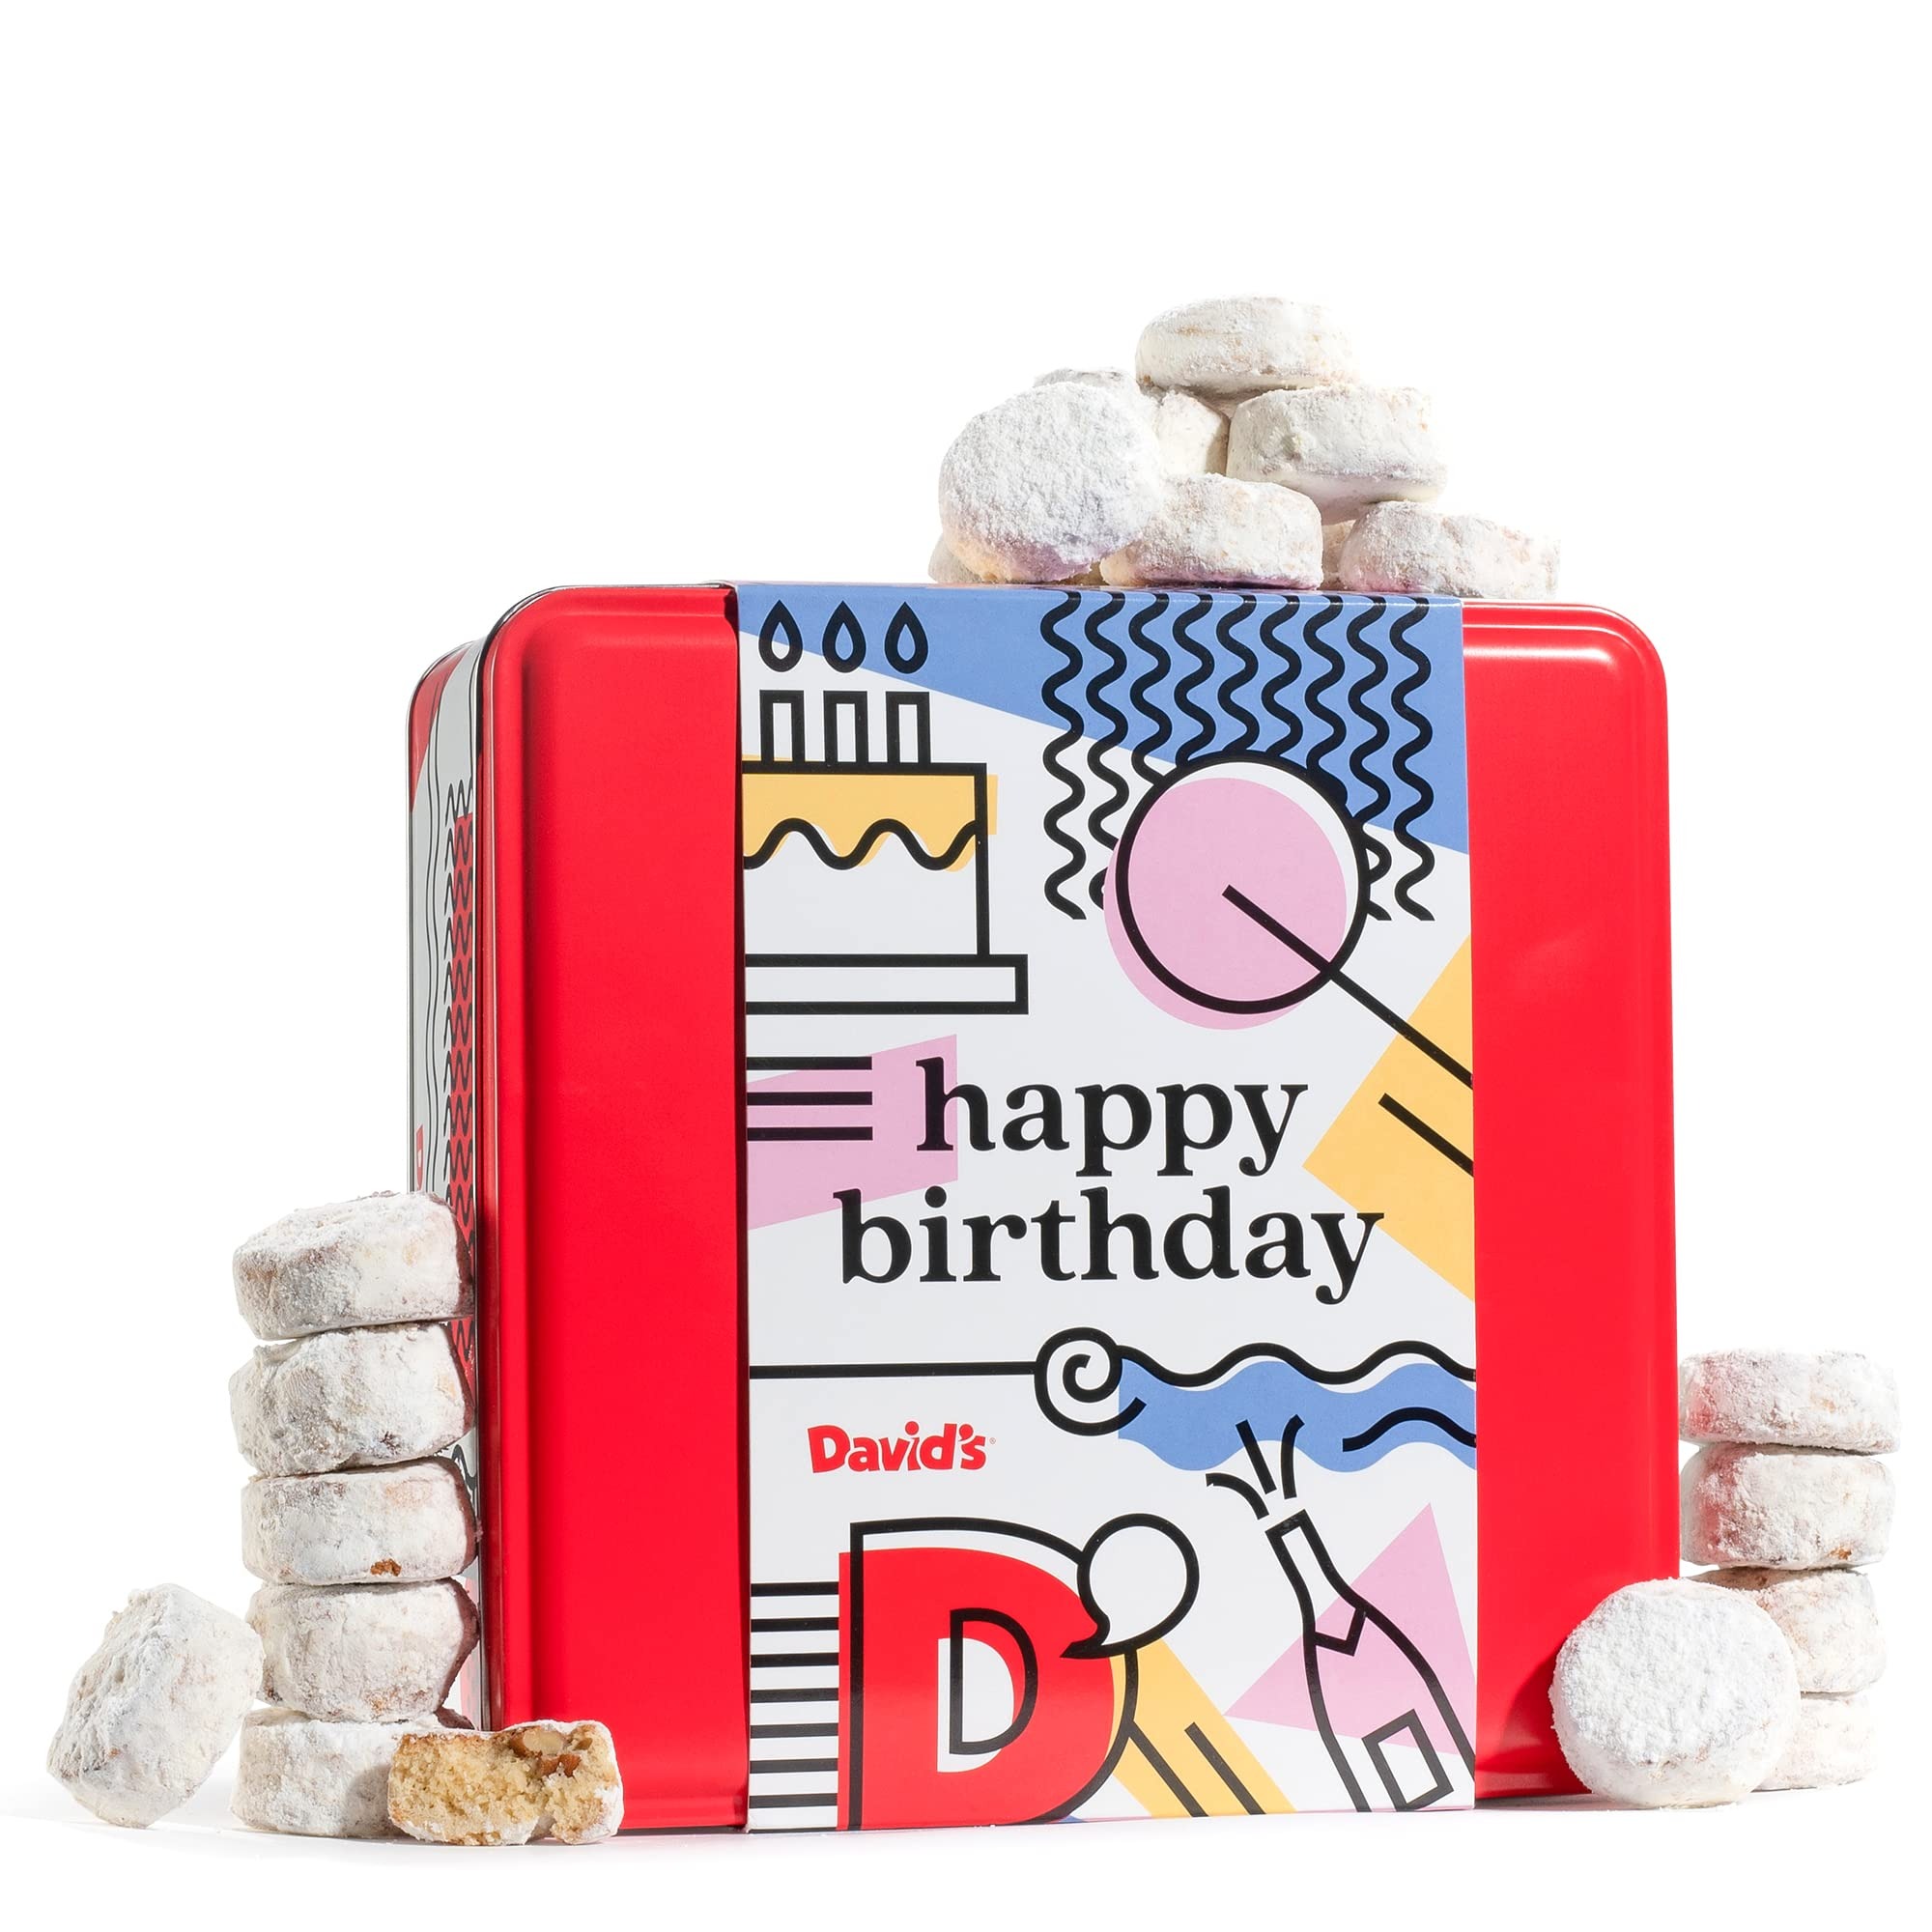
Item Name: David’s Cookies Happy Birthday Gift for Everyone – Butter Pecan Meltaways Cookies with Crunchy Pecans and Powdered Sugar – Premium Fresh Ingredients – Comes with a Lovely Tin Box - 2 Lbs
Bullet Point 1: Celebrate someone's special's birthday with a gift that truly shows how much you care! David's Cookies presents the Happy Birthday Cookie Gift Basket, the ideal present for anyone with a sweet tooth
Bullet Point 2: Each Butter Pecan Meltaways & Thin Crispy Cookie is individually wrapped for extra freshness, a carefully handmade treat made with crunchy nuts and dusted with powdered sugar to produce a flavorful treat that will leave a lasting impression.
Bullet Point 3: This happy birthday gift basket is a thoughtful, ideal, and considerate present for anyone with a sweet tooth and is sure to put a smile on their face.
Bullet Point 4: Whether you're looking for a gift for a friend, family member, or colleague, this basket is a great choice. So why wait? Treat someone special to the taste of David's Cookies today!
Bullet Point 5: Don't settle for a boring birthday gift, show your loved ones how much you care with this delicious basket of sweet treats. Order a Happy Birthday Cookie Gift Basket and make this birthday one to remember!
Value: 32.0
Unit: Ounce

Price: 38.5